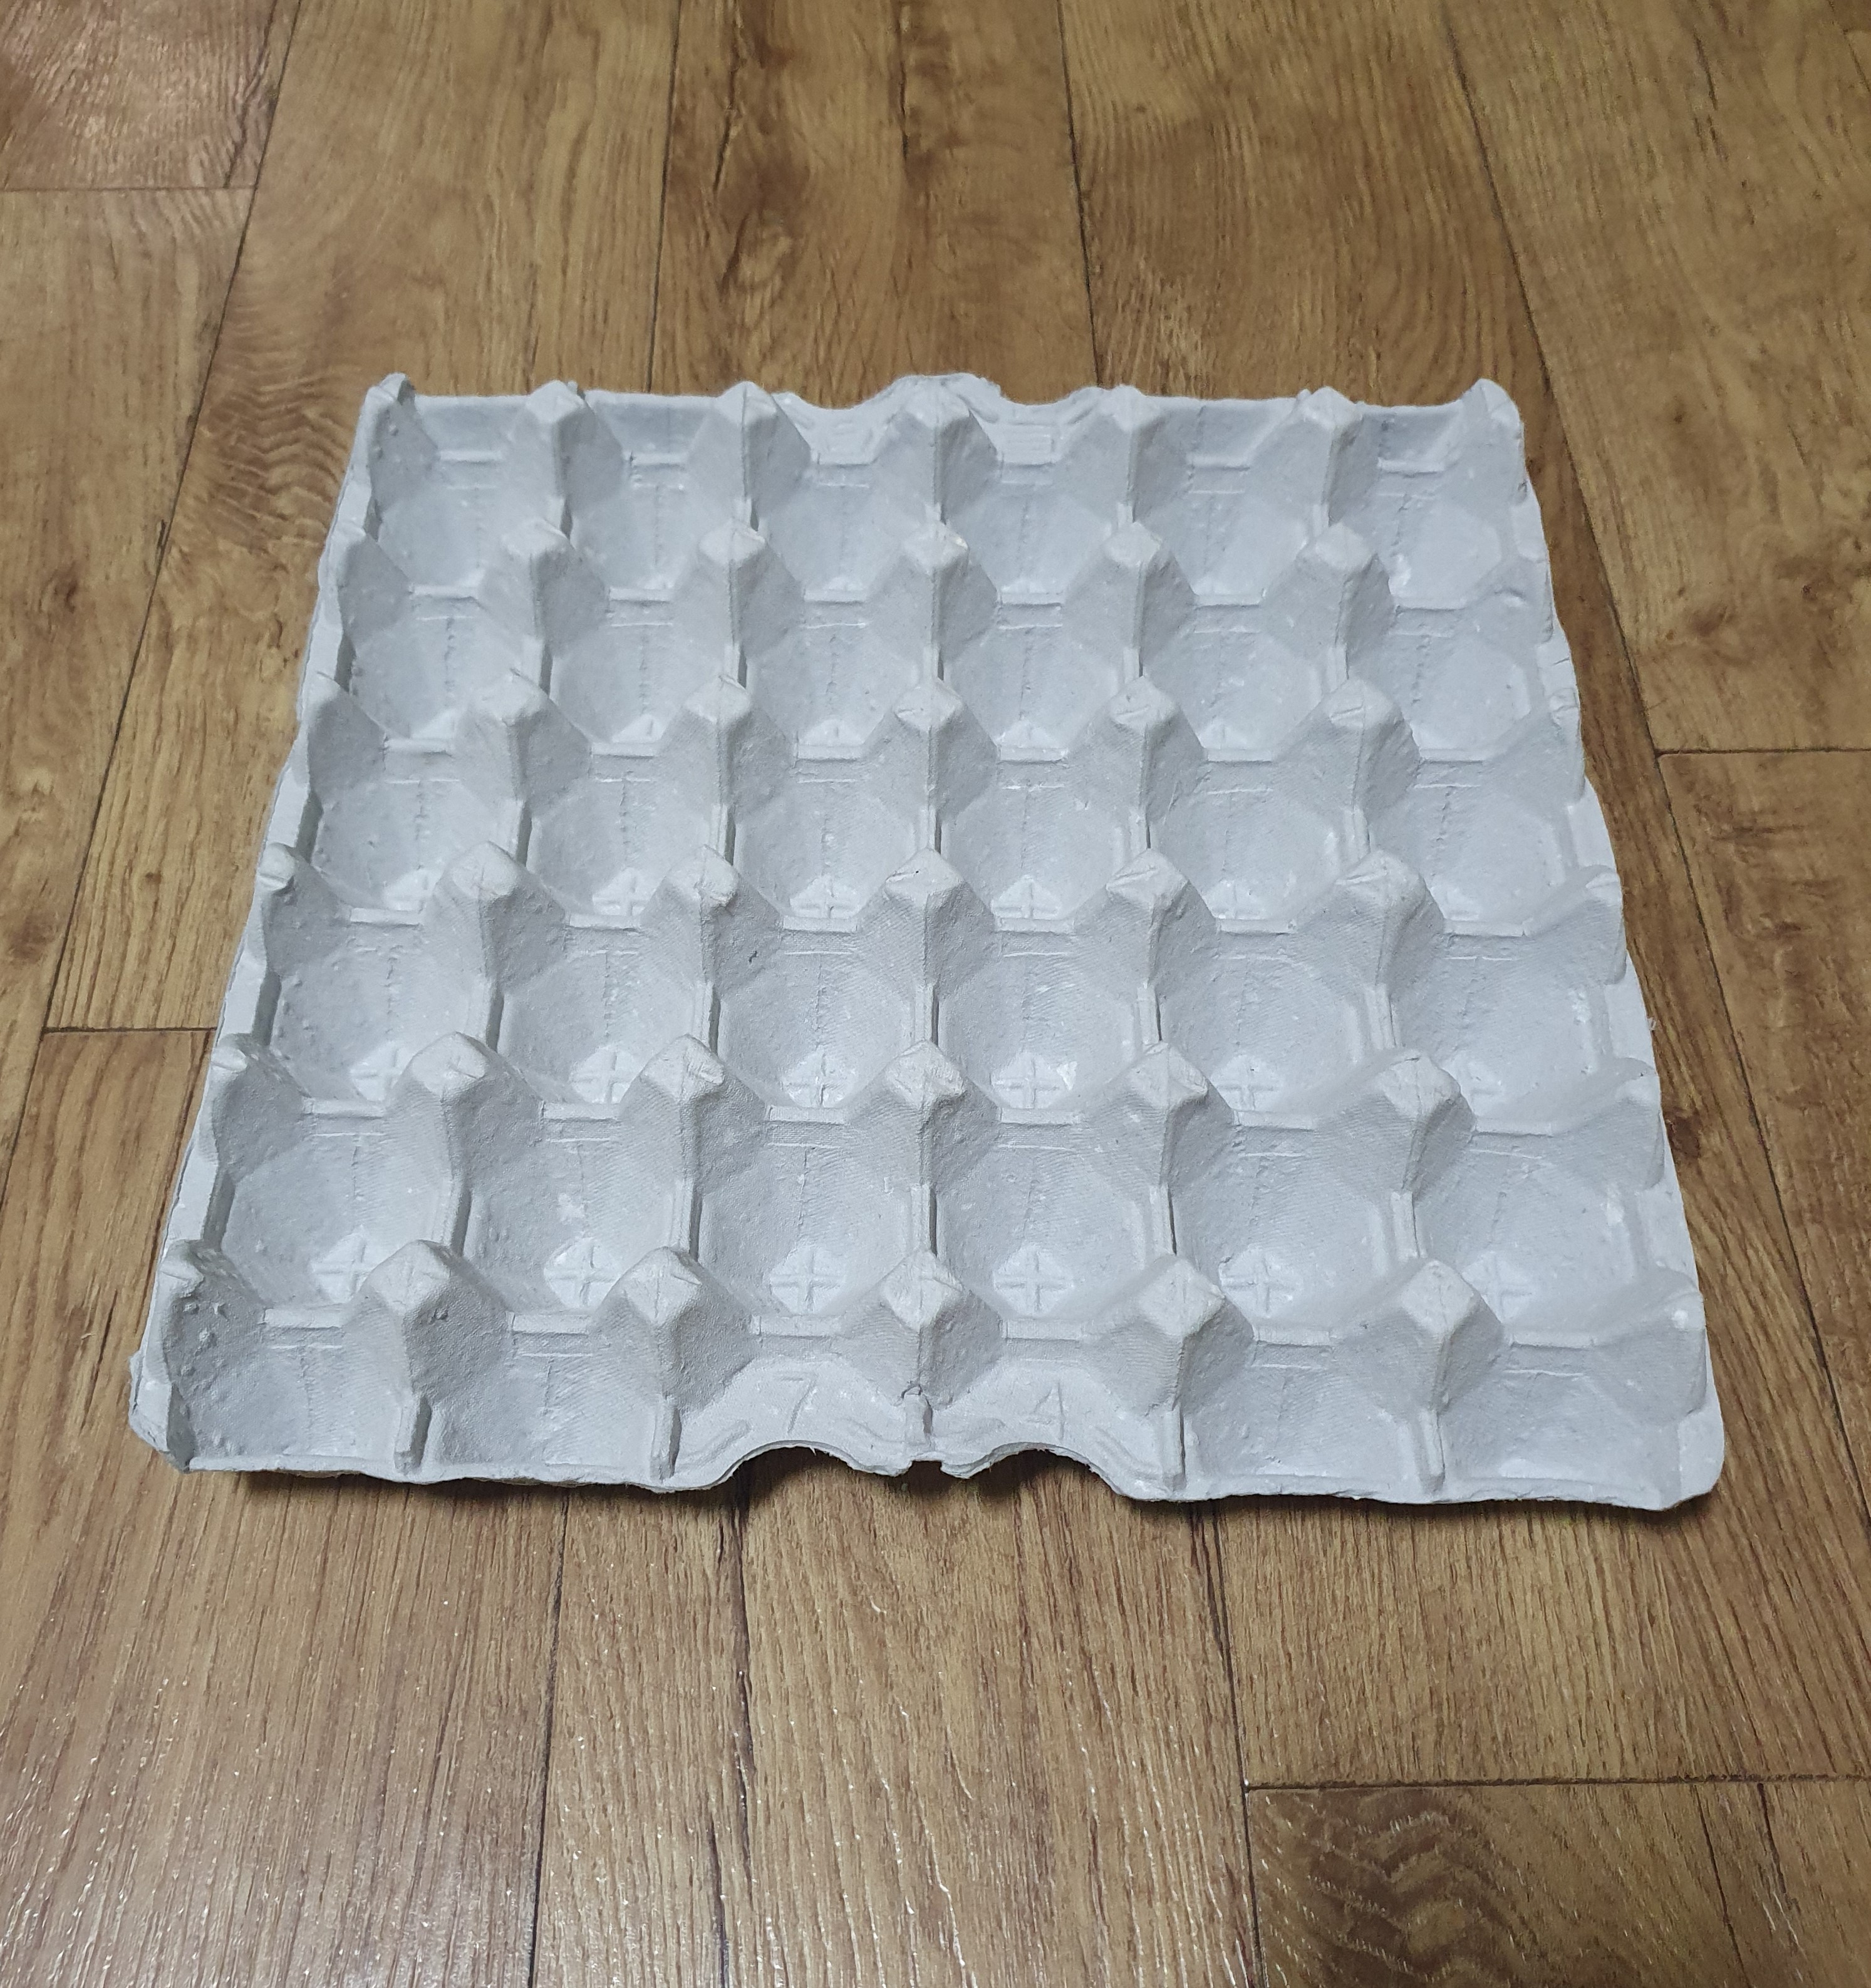
Label: cardboard